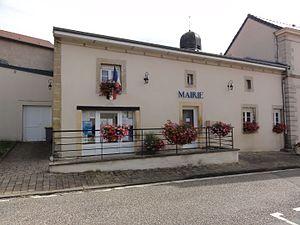
Nouillonpont est une commune française située dans le département de la Meuse, en région Grand Est.